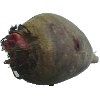
Label: Beetroot 1